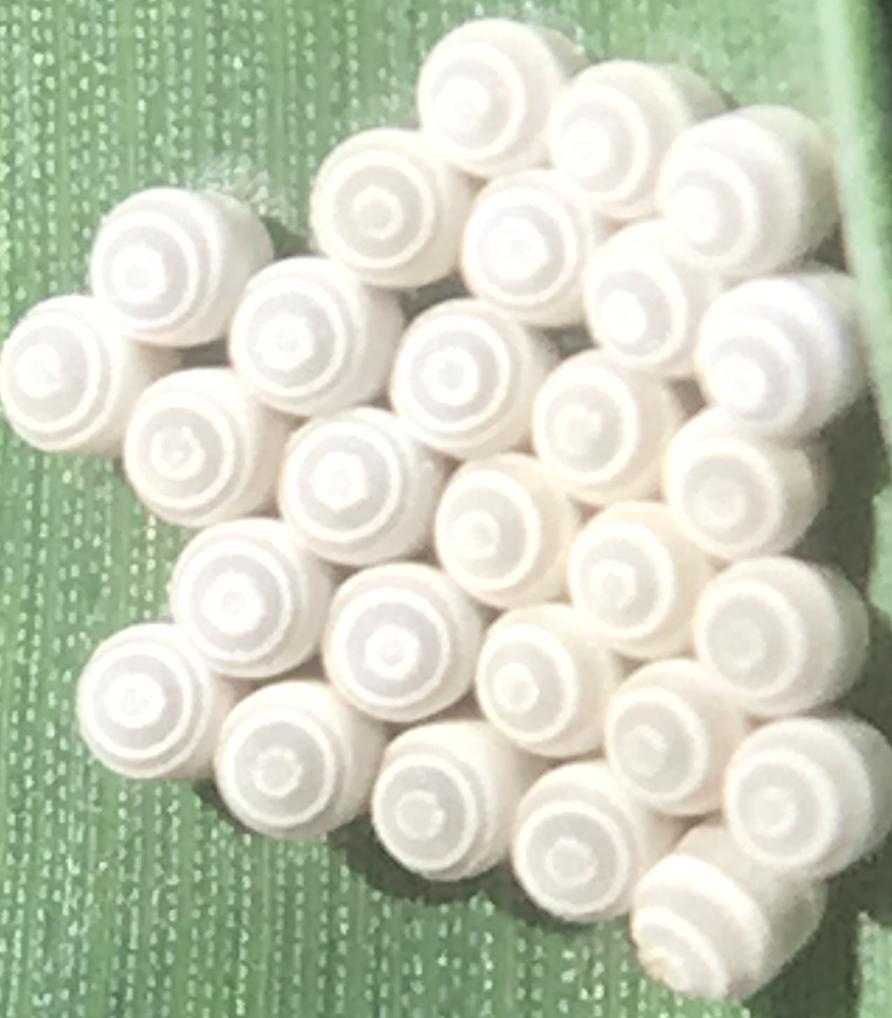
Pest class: stink_bug